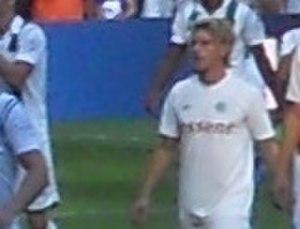
Emil Johansson est un footballeur suédois, né le 11 août 1986 à Karlskoga en Suède. Il évolue comme arrière gauche avec le club de Degerfors IF.